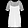
Label: Dress